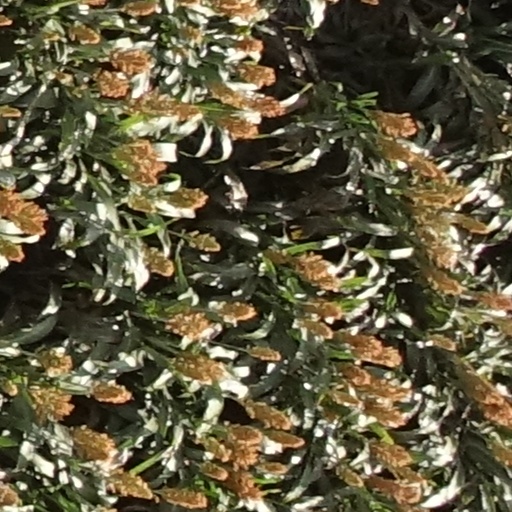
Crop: sorghum